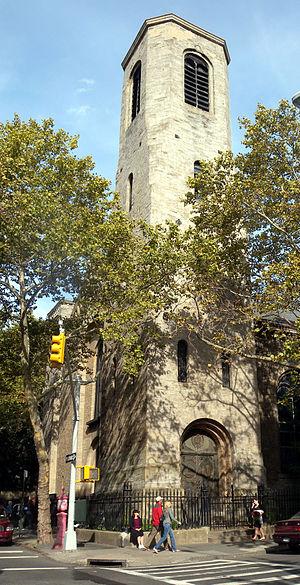
La cathédrale Notre-Dame du Liban est une cathédrale catholique maronite située à New York, dans l'arrondissement de Brooklyn, aux États-Unis. Dédicacée à Notre-Dame du Liban, c'est le siège de l'éparchie Saint-Maron de Brooklyn des Maronites.
Notre-Dame du Liban est le vocable par lequel la Vierge-Marie, Mère de Dieu, est invoquée comme patronne, protectrice et reine du Liban. Cette dévotion a son origine au début du XXᵉ siècle, lorsque pour célébrer le 50ᵉ anniversaire de la proclamation du dogme de l’Immaculée conception, le patriarche de l’Église maronite fait construire le sanctuaire Notre-Dame du Liban sur le rocher d’Harissa, au nord de Beyrouth, surmonté d’une statue de la Vierge Marie monumentale.